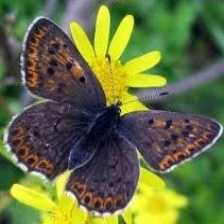
Species: PURPLISH COPPER
Butterfly family (ImageNet category): lycaenid_butterfly